Blackbird (Omaha leader)

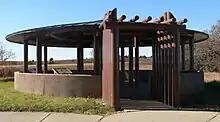
An overlook beside U.S. Highway 75 in Burt County, Nebraska is named after Blackbird; the interpretive shelter resembles a traditional Omaha lodge.

Chief Blackbird (Wash-ing-guh Sah-ba) (ca. 1750 – 1800) was the leader of the Omaha Native American Indian tribe who commanded the trade routes used by Spanish, French, British and later American traders until the late 18th century. He was one of the first of the Plains Indian chiefs to trade with white explorers and also believed to be the first of the Plains Indian chiefs to openly question white encroachment. Blackbird used trade as a means to prosperity for his people and as a way to ensure white explorers were aware that they were the guests. The Omaha were not warlike people, yet they were the first on the Great Plains to have mastered equestrianism around 1770 and were at one point, while Chief Blackbird was alive, the most powerful Indian tribe in the Great Plains.